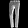
Label: Trouser